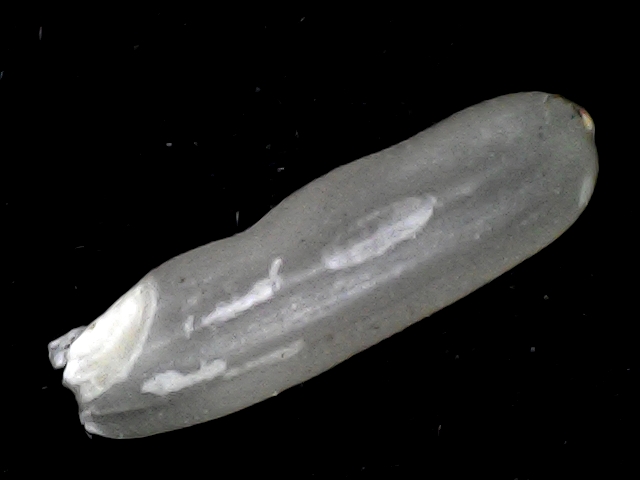
Rice variety: BD87